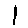
Label: 1